Bislett Games

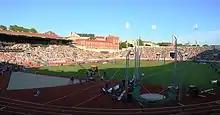
The Bislett Games 4 June 2010

The Bislett Games is an annual track and field meeting at the Bislett Stadium in Oslo, Norway. Previously one of the IAAF Golden League events, it is now part of the Diamond League.